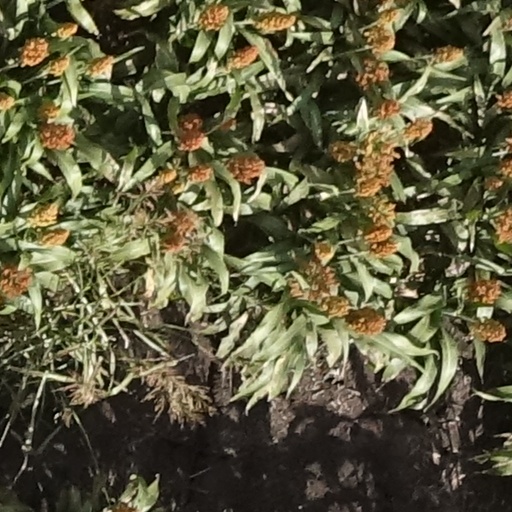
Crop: sorghum